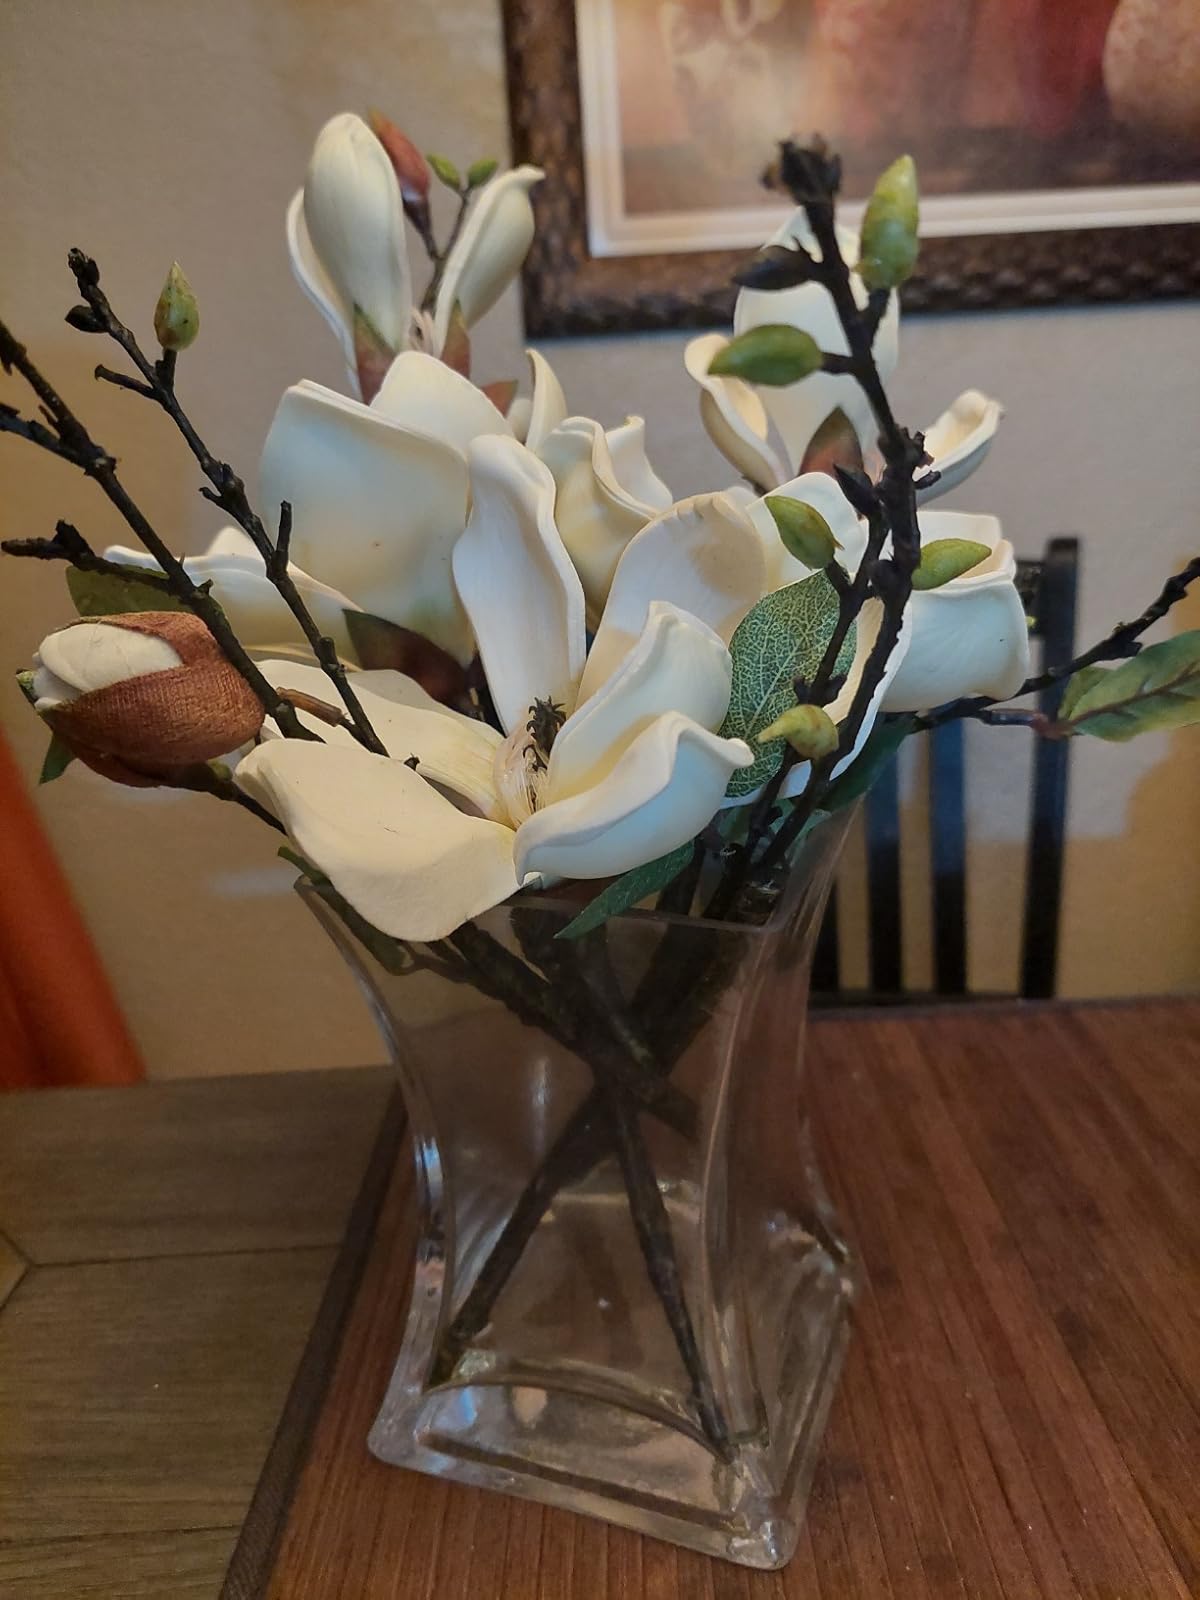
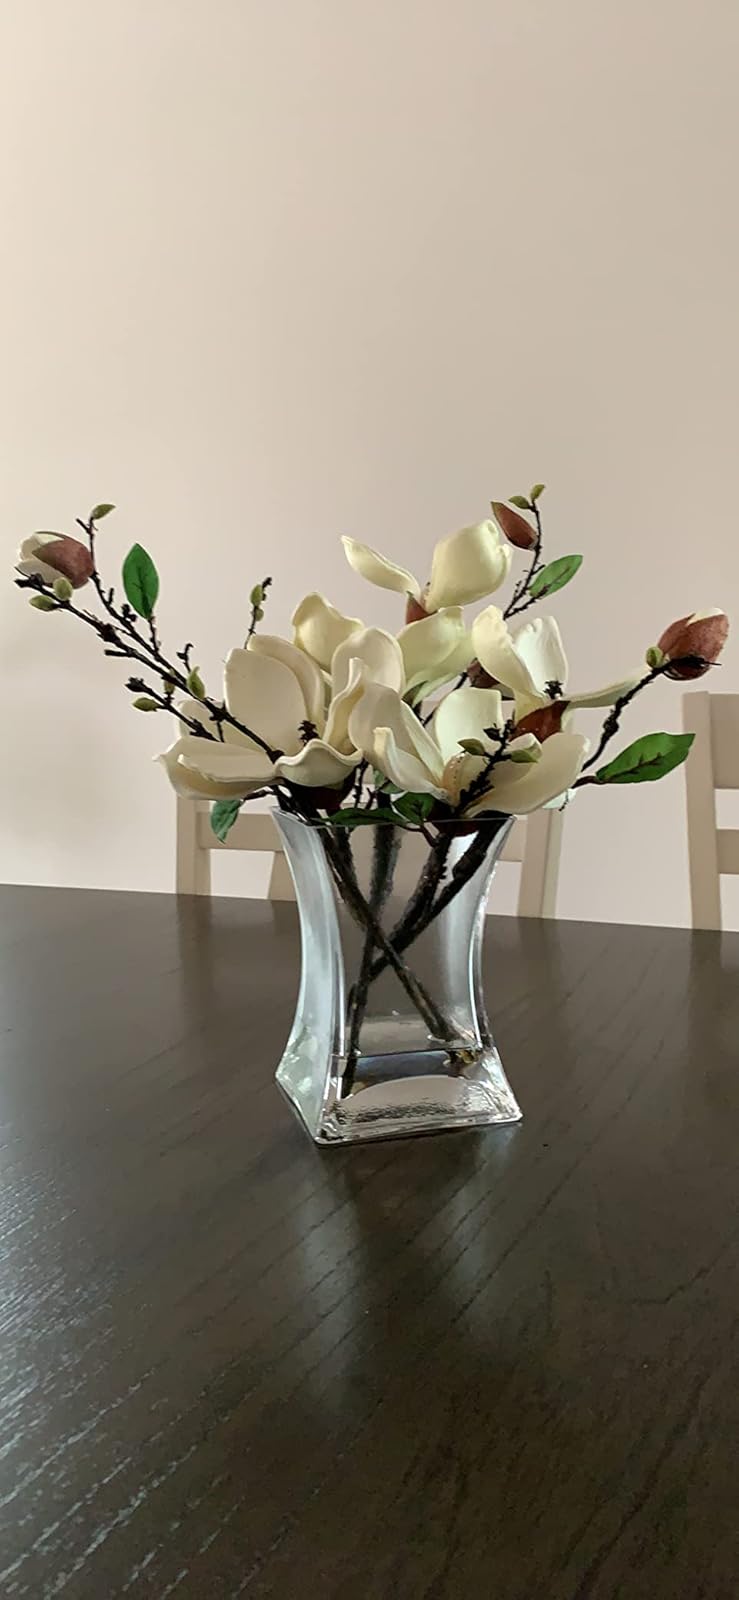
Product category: vase
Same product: yes